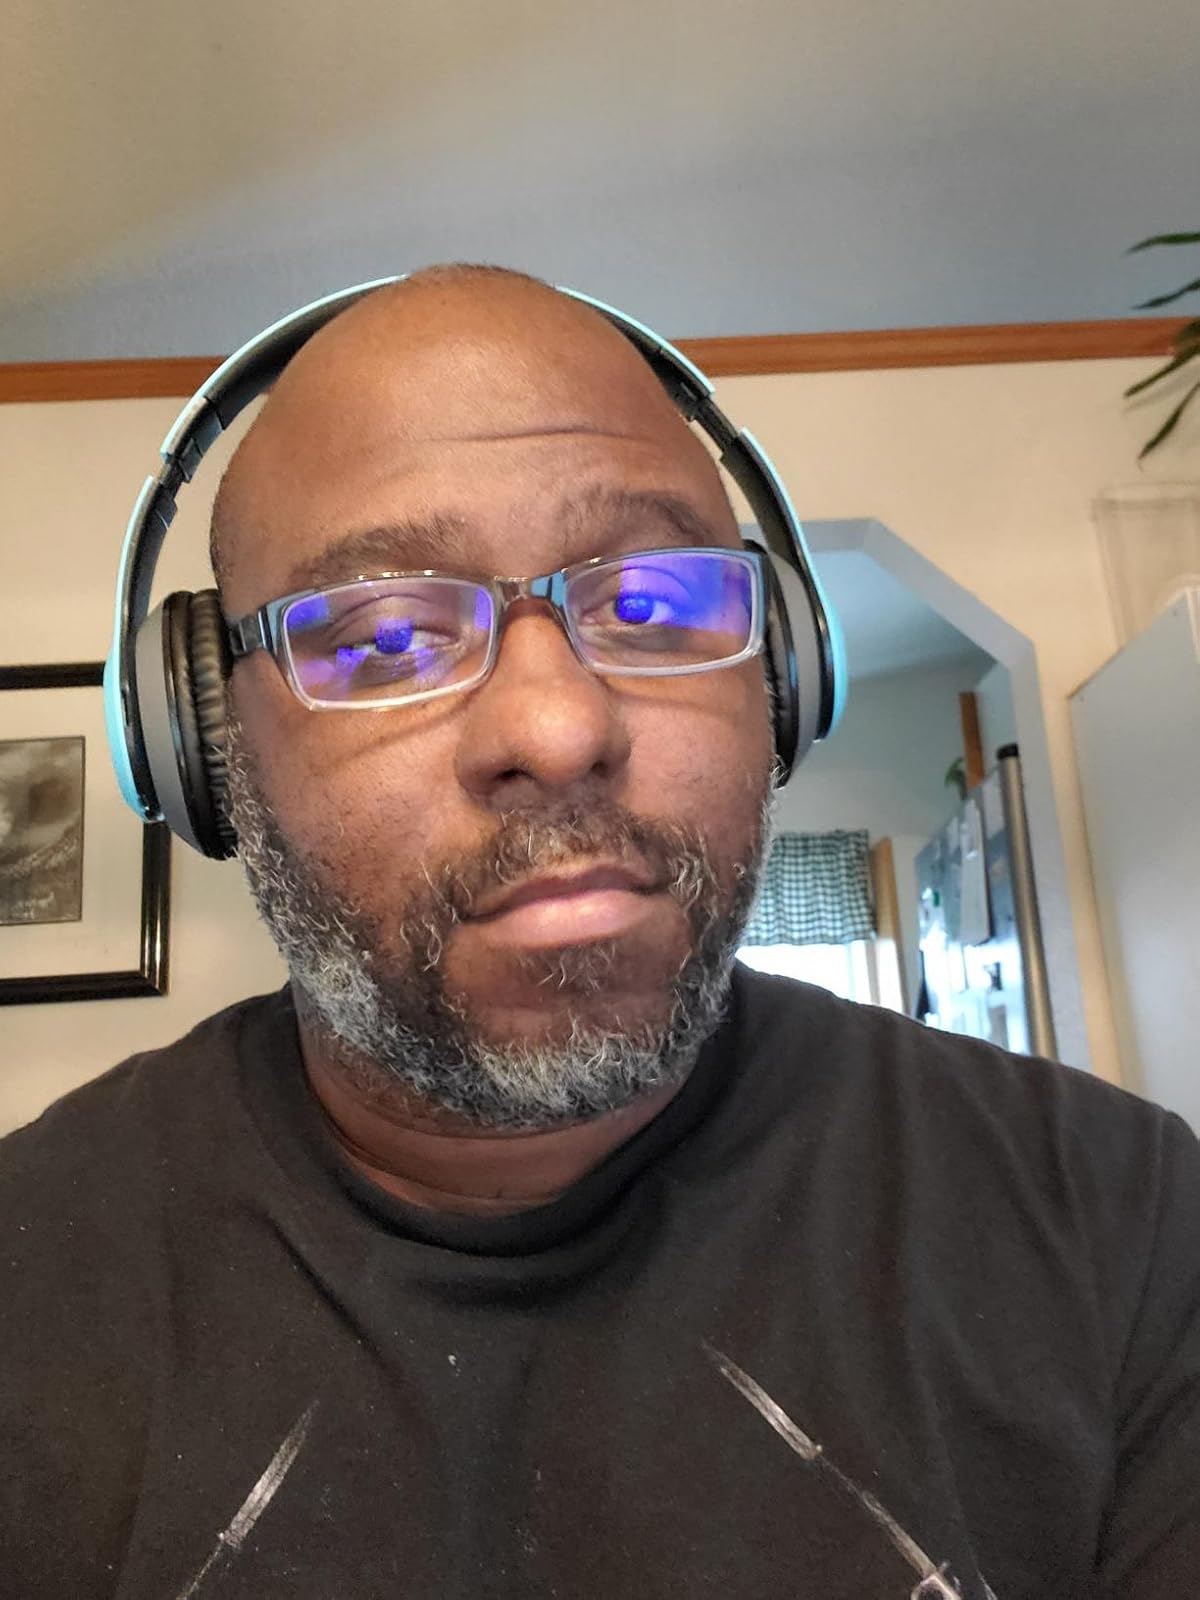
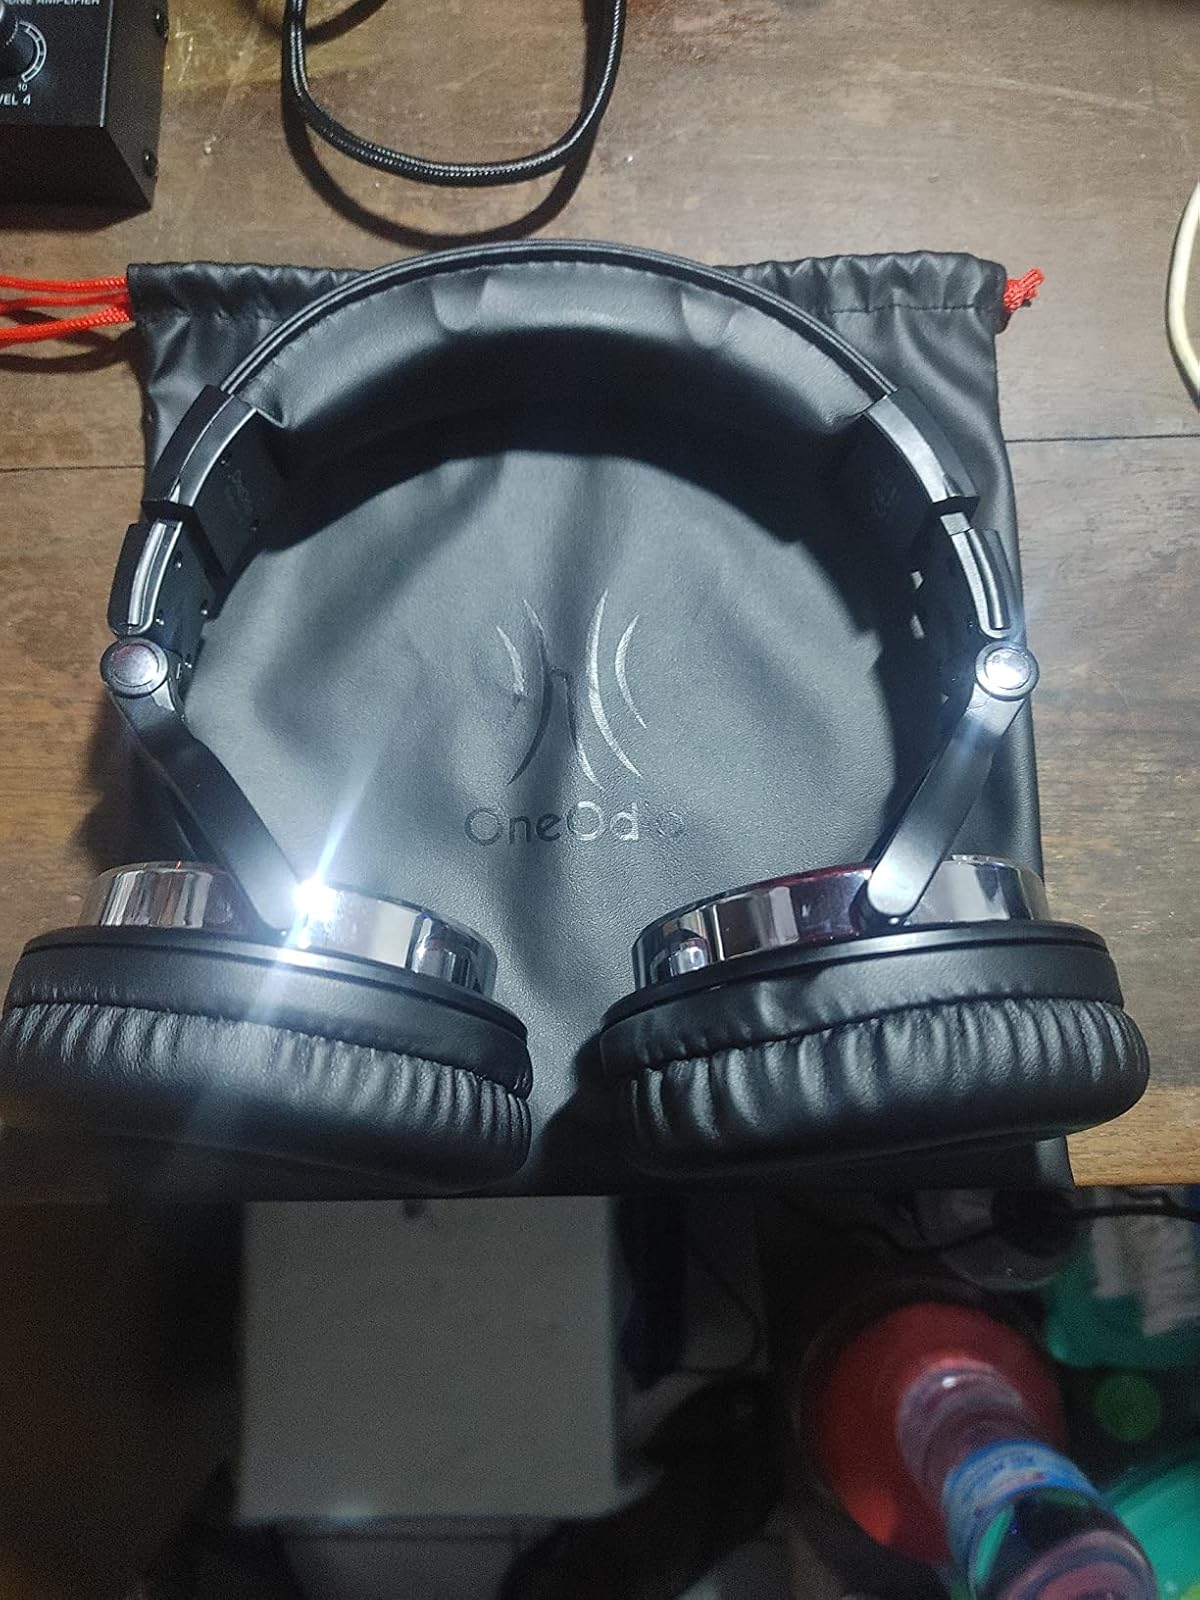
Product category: headphones
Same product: no